Noshir M. Shroff

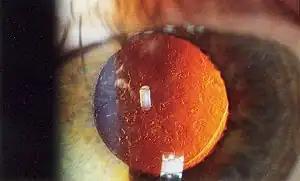
Slit lamp photo of Pseudophakia: Posterior chamber Intraocular lens

Noshir Minoo Shroff was born on 23 August 1951 in New Delhi to Minoo Shroff, an ophthalmologist. He attended the Modern School, New Delhi. His grandfather, S. P. Shroff, was a Fellow of the Royal College of Surgeons of Edinburgh and founded Dr. Shroff's Charity Eye Hospital. Noshir graduated from the Maulana Azad Medical College of the University of Delhi in 1973 with a focus on ophthalmology; and completed his post-graduate studies with a master's degree in Minimal Access Surgery (MMAS) in 1978.